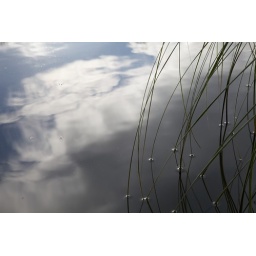
Reflected sky in the lake at Sheffield Park, Sussex